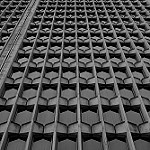
Label: buildings